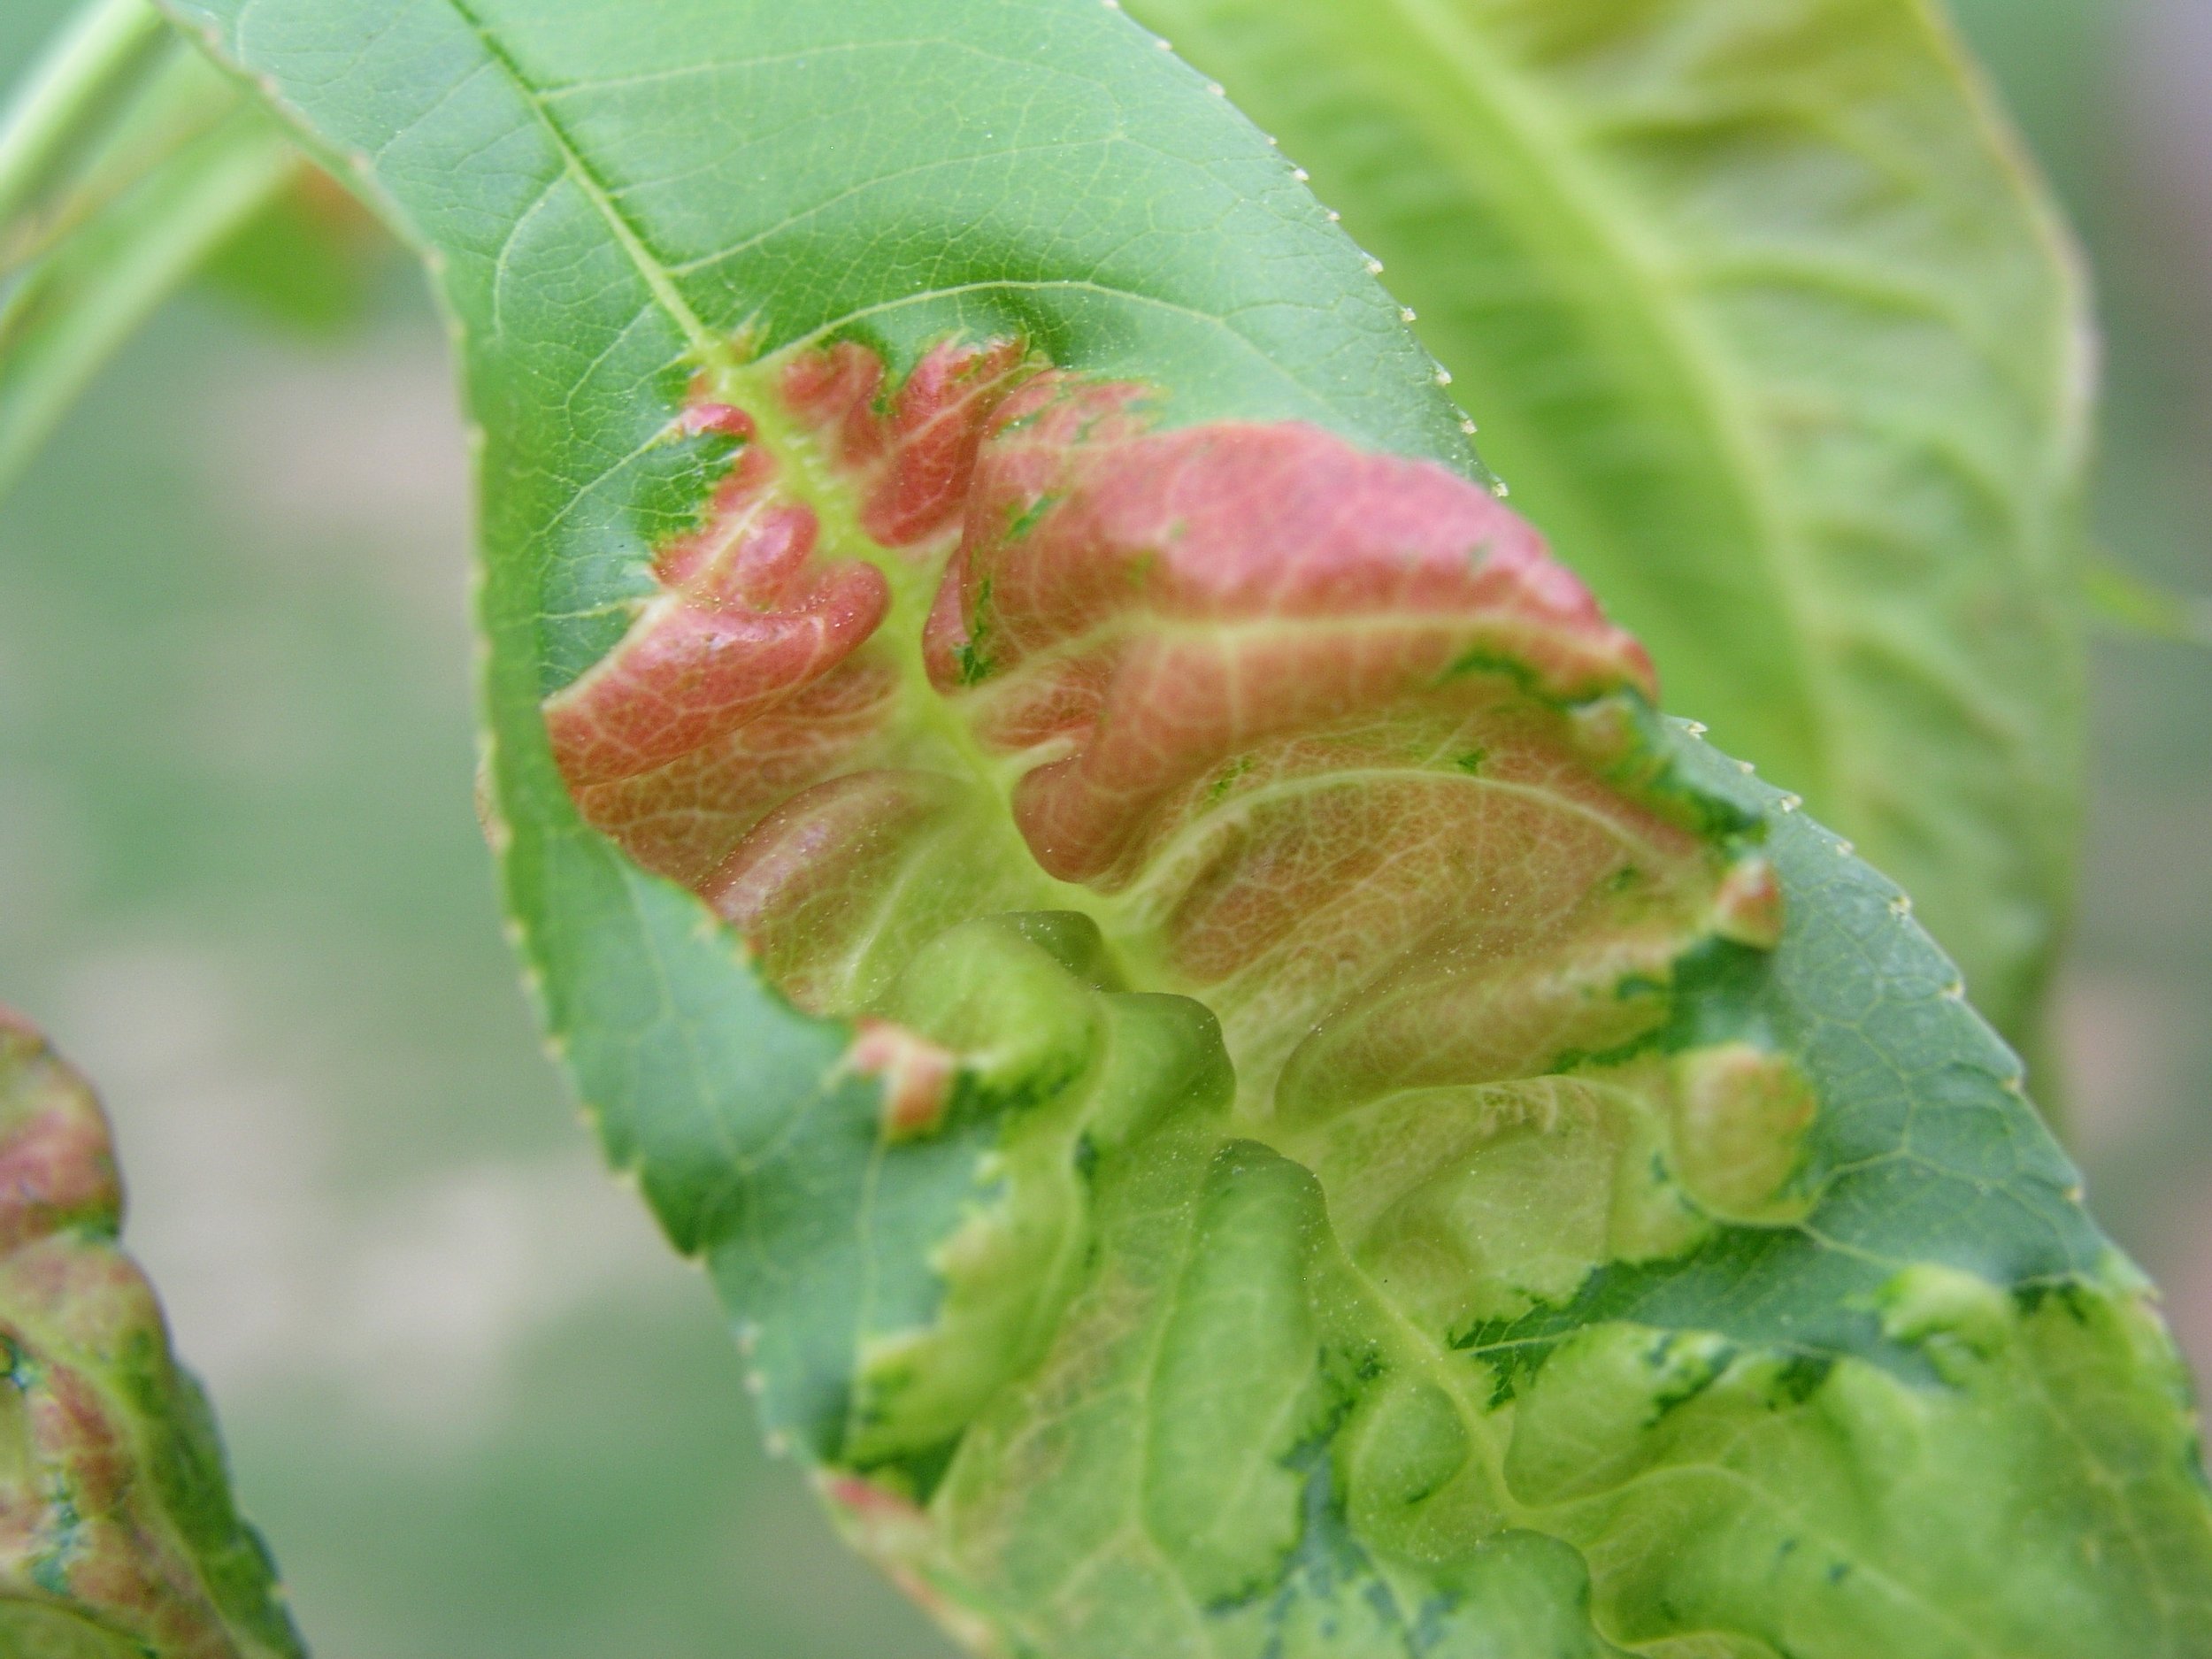
Plant: Peach
Disease: peach leaf curl